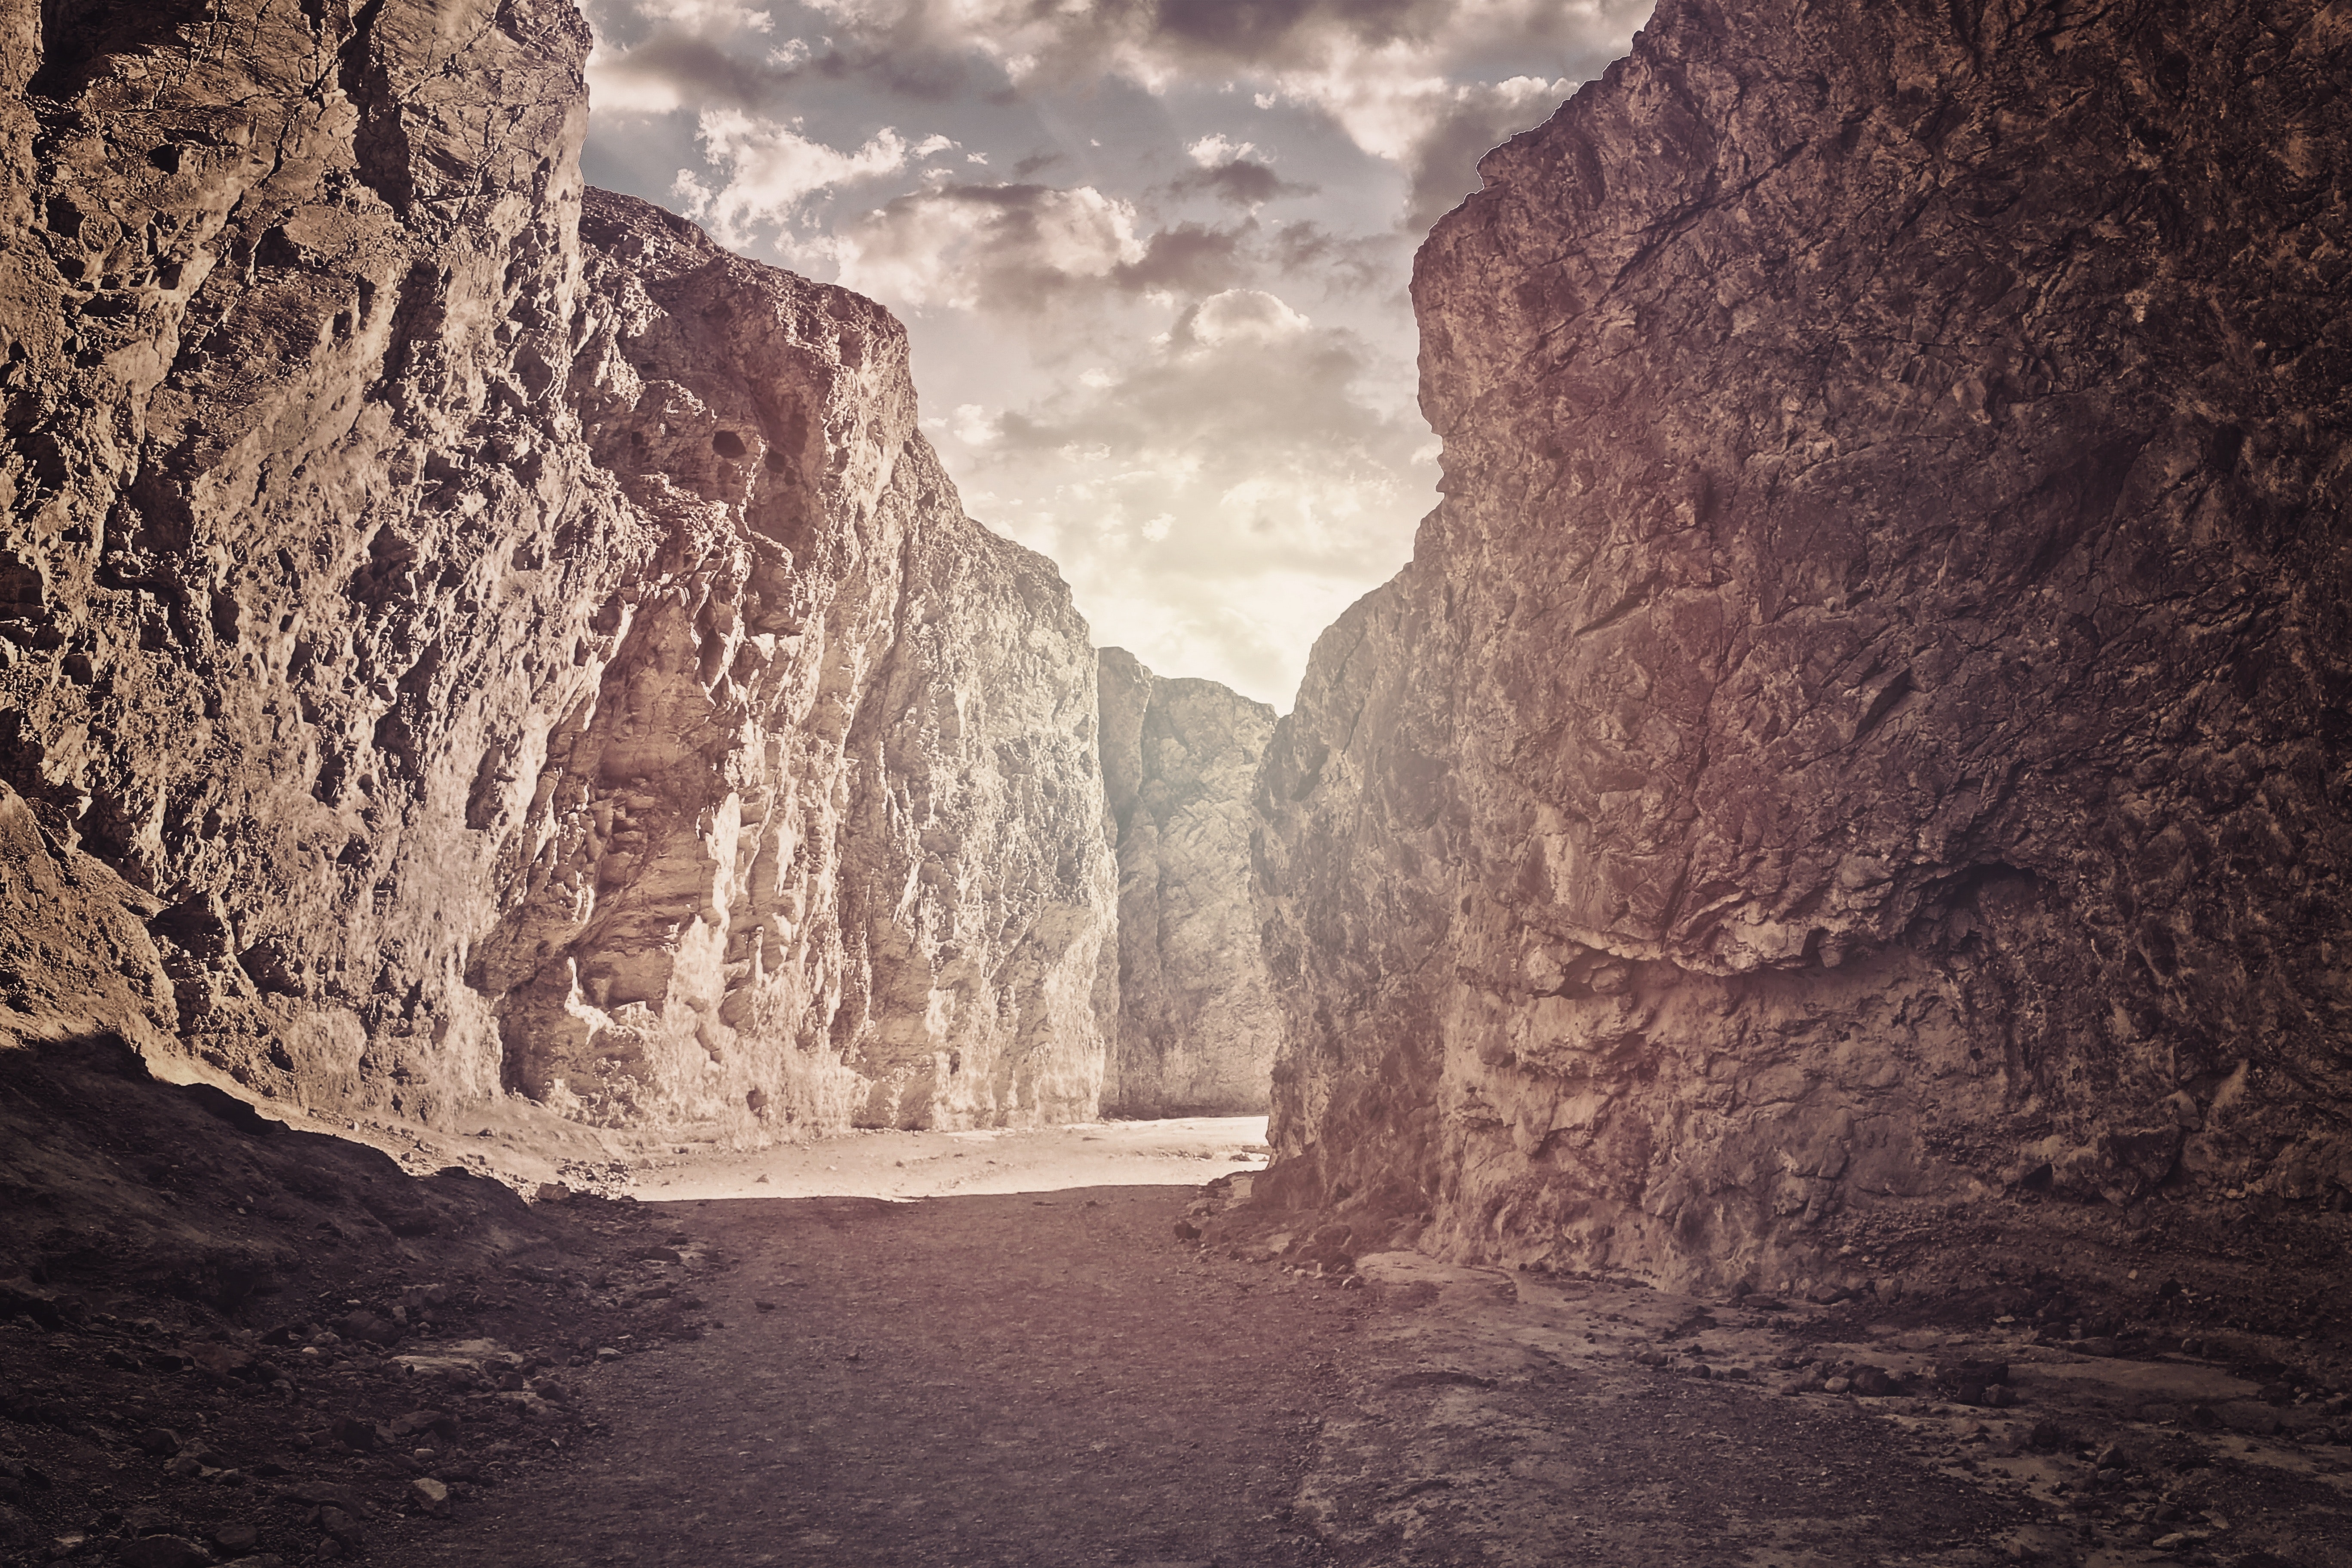
sky, nature, rock, mountainous landforms, natural landscape, light, wadi, mountain, geology, cloud, sunlight, valley, cliff, landscape, canyon, geological phenomenon, atmosphere, terrain, formation, national park, badlands, soil, road, hill, fault, outcrop